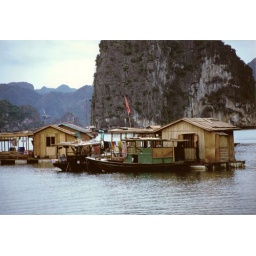
cat ba - vietnam - august 1999 - they live on the floating houses in the lagoon